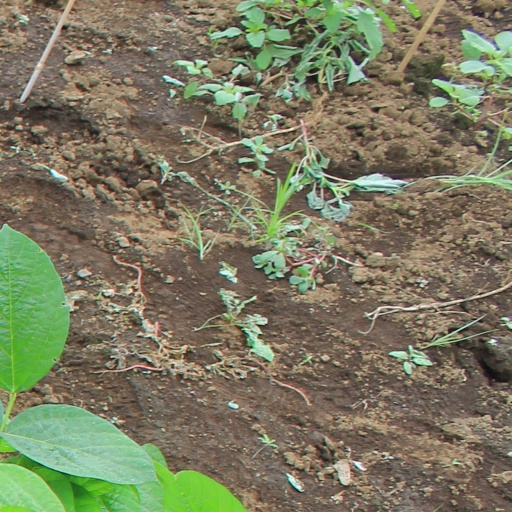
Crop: soybean